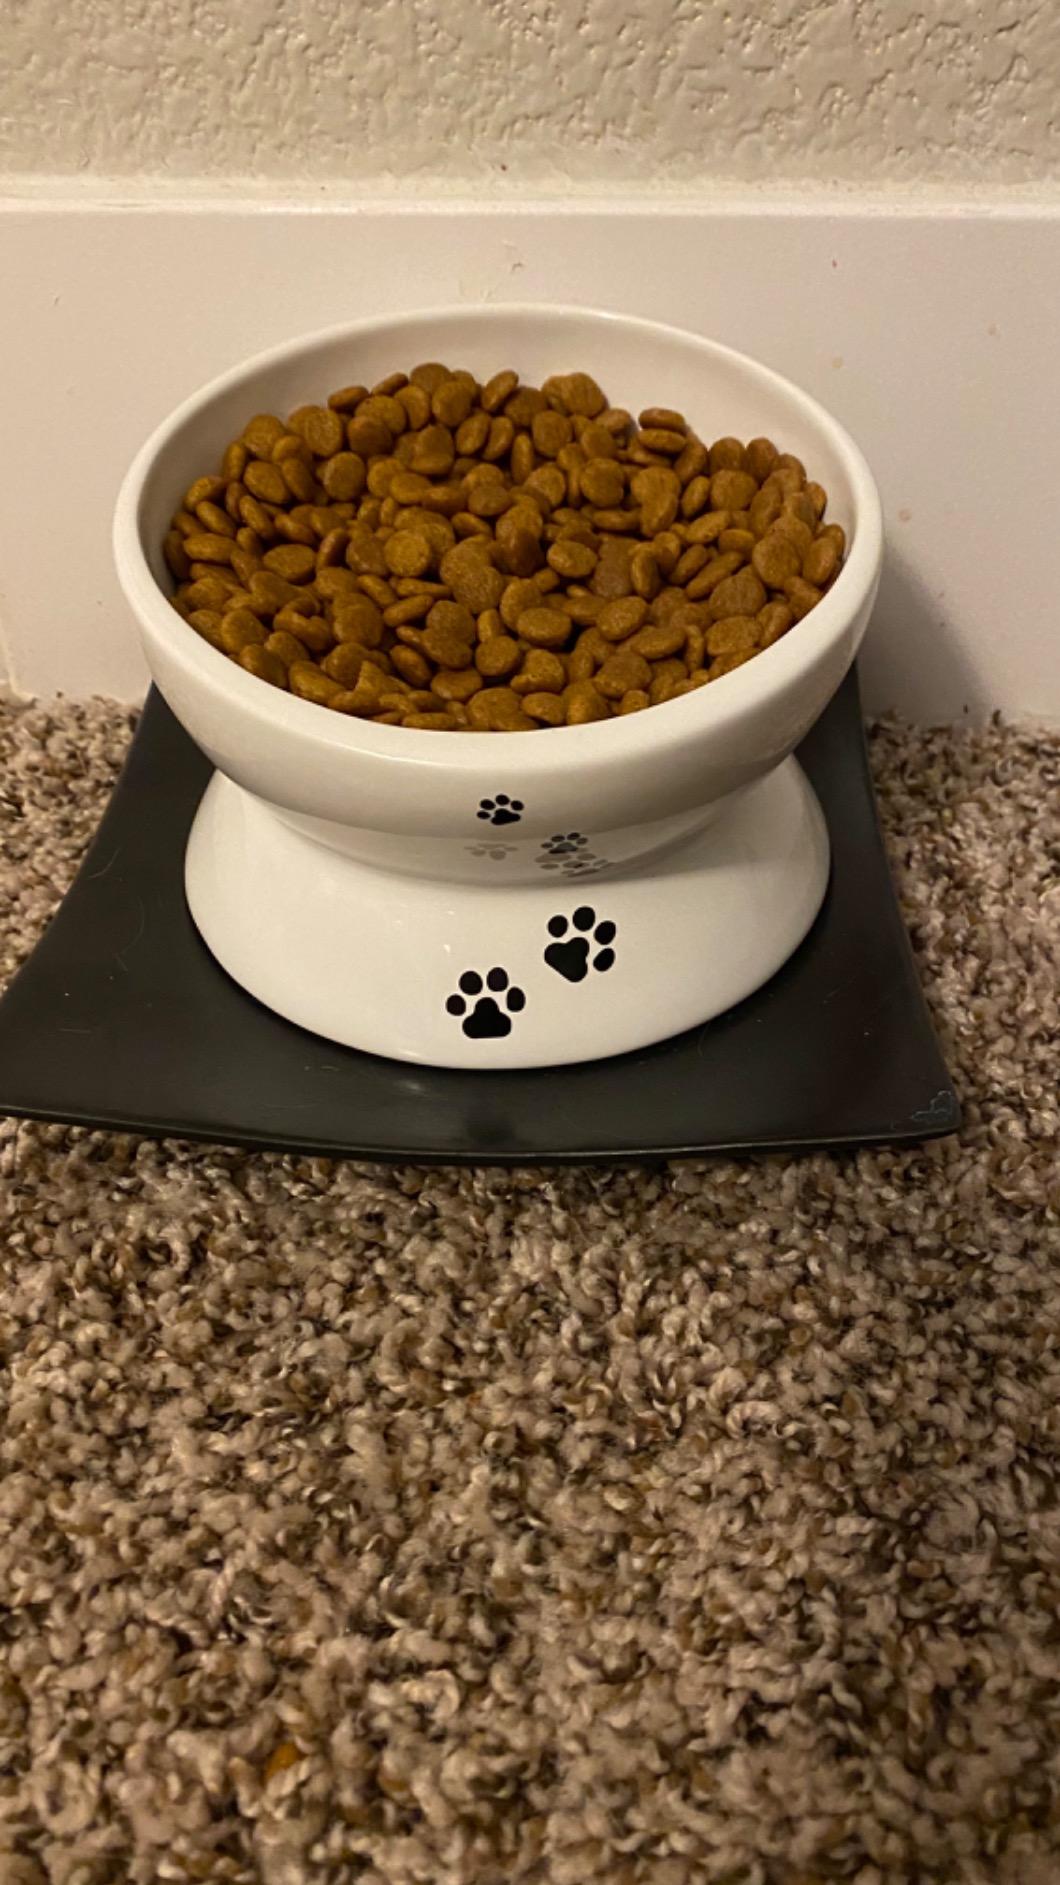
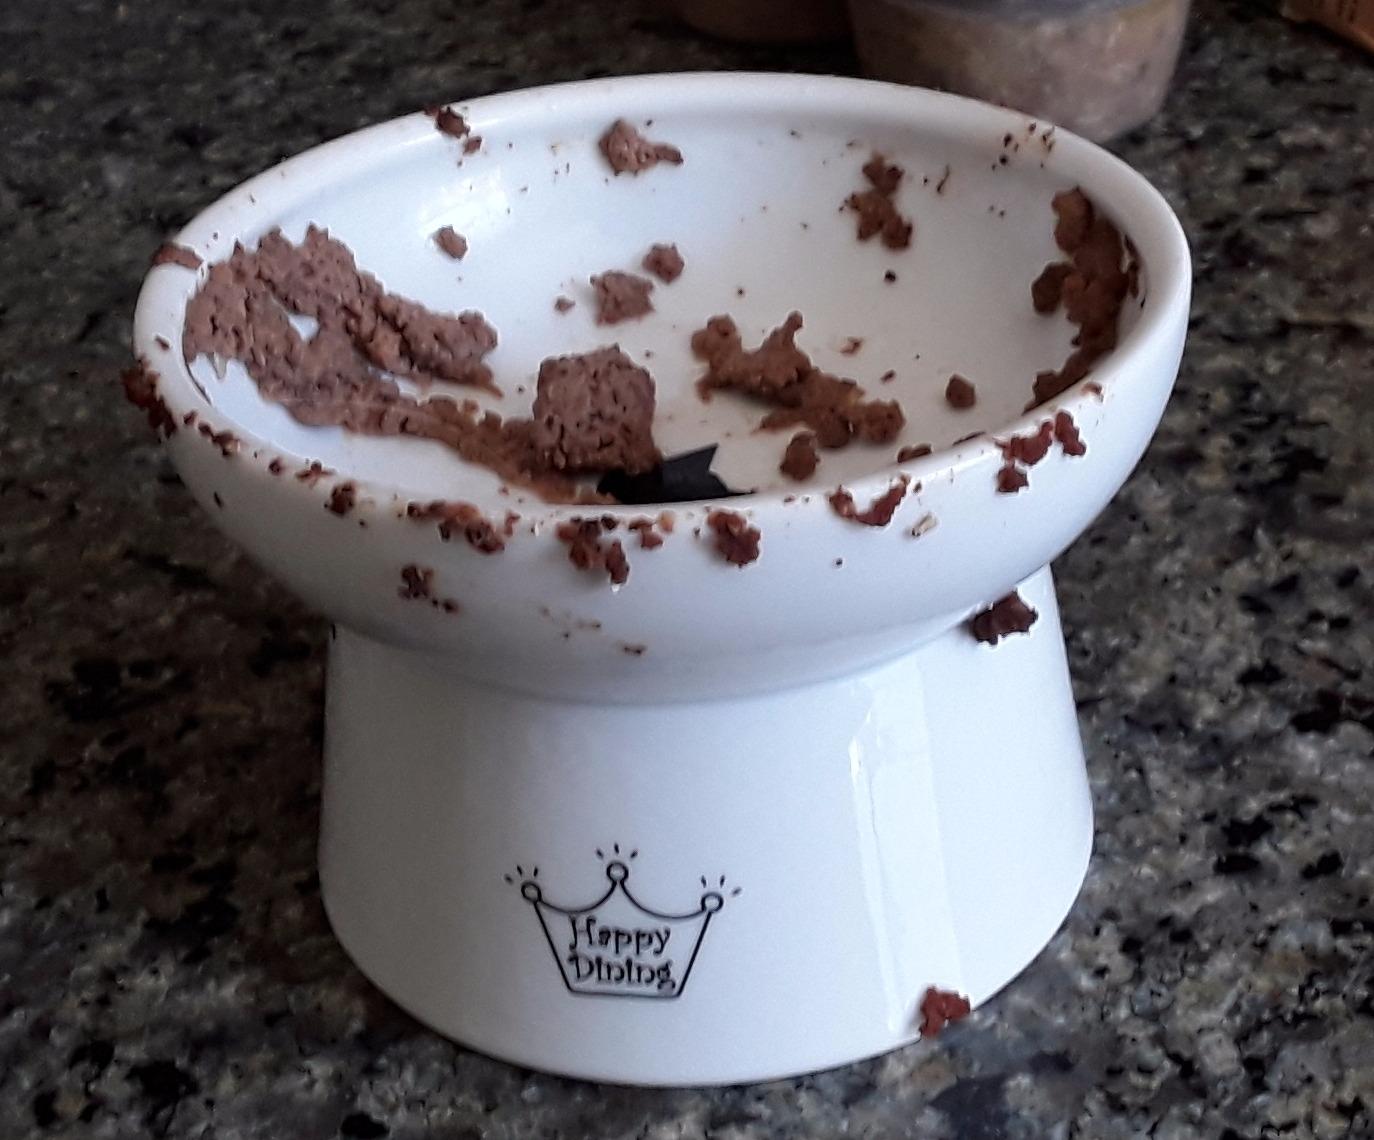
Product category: items_bowl
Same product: no